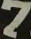
Number: 7